Blue Funnel Line

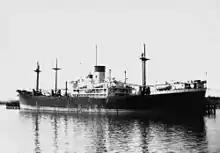
cargo ship "Rhexenor" in 1953

Blue Funnel lost 16 ships in the First World War and 30 in the Second. After each war it restored its fleet with new ships. After the Second War it regained tonnage rapidly by buying six Victory ships from the United States Maritime Commission in 1946 and eight ""Sam-"" ships from the Ministry of War Transport in 1947. Six of the eight new ships ordered by Glen Line in 1938 were reacquired, resulting in a fleet of 15 ships by September 1948. The twice-monthly fast service and a slower secondary service to the Far East resumed.